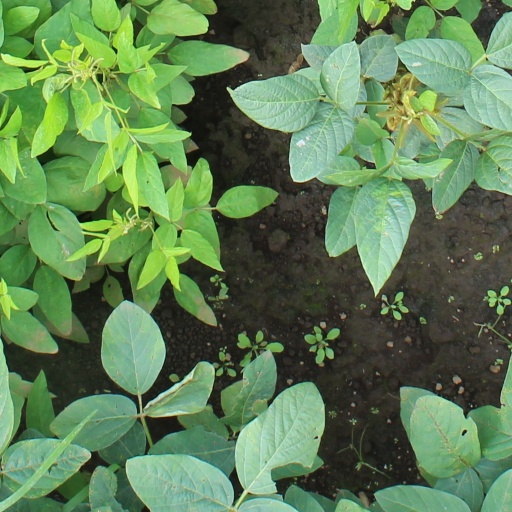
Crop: soybean